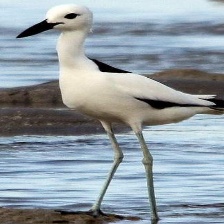
Species: CRAB PLOVER
Scientific name: DROMAS ARDEOLA